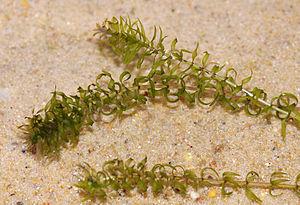
Cette liste de Tracheophyta de Bosnie-Herzégovine, ainsi que d’espèces introduites est un aperçu incomplet d’espèces de mousses, de fougères, de gymnospermes et d’angiospermes citées dans la littérature disponible en langues bosniaque, croate, serbe et serbo-croate. Cet aperçu n’inclue pas des espèces cultivées ni celles occasionnellement introduites.